Kstovo

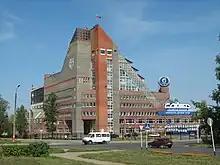
"The World Sambo Academy" in Kstovo, the venue of many Sambo competitions

Kstovo's best known sporting venue is The World Academy of Sambo, which has hosted many national and international Sambo wrestling competitions. Its origins go back to 1964, when the first local Sambo club was formed. In October 1976, a Sambo School building was opened on the western edge of the town; in 1995, in time for the Sambo World Cup, a new, taller building was constructed next to it, the facility becoming known as the "World Academy of Sambo".